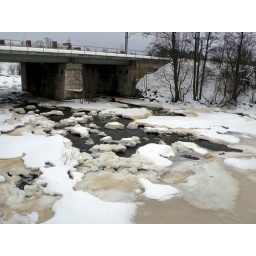
A river bridge in finland. Jpg.